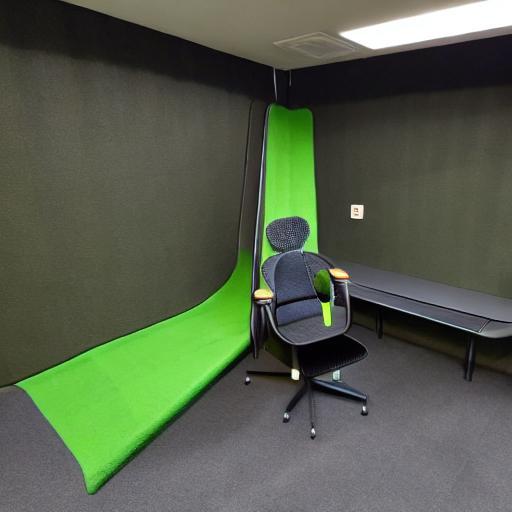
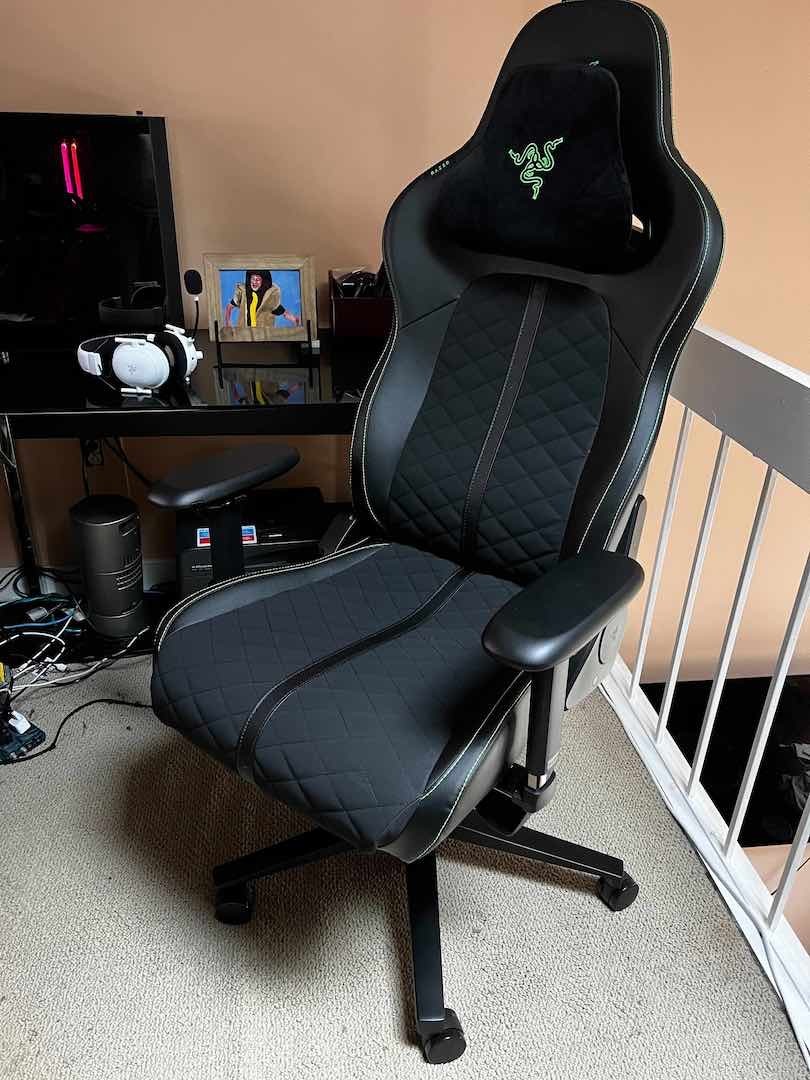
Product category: items_chair
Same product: no